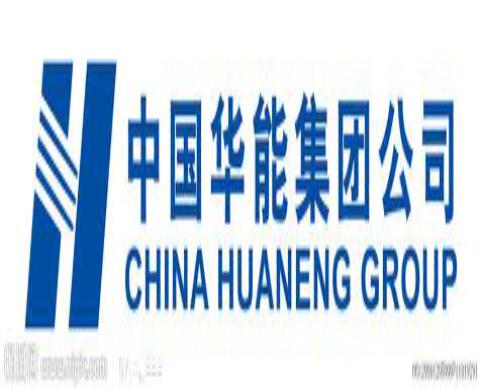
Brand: HuaNeng
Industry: Others